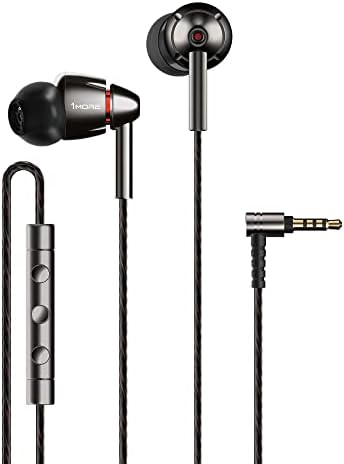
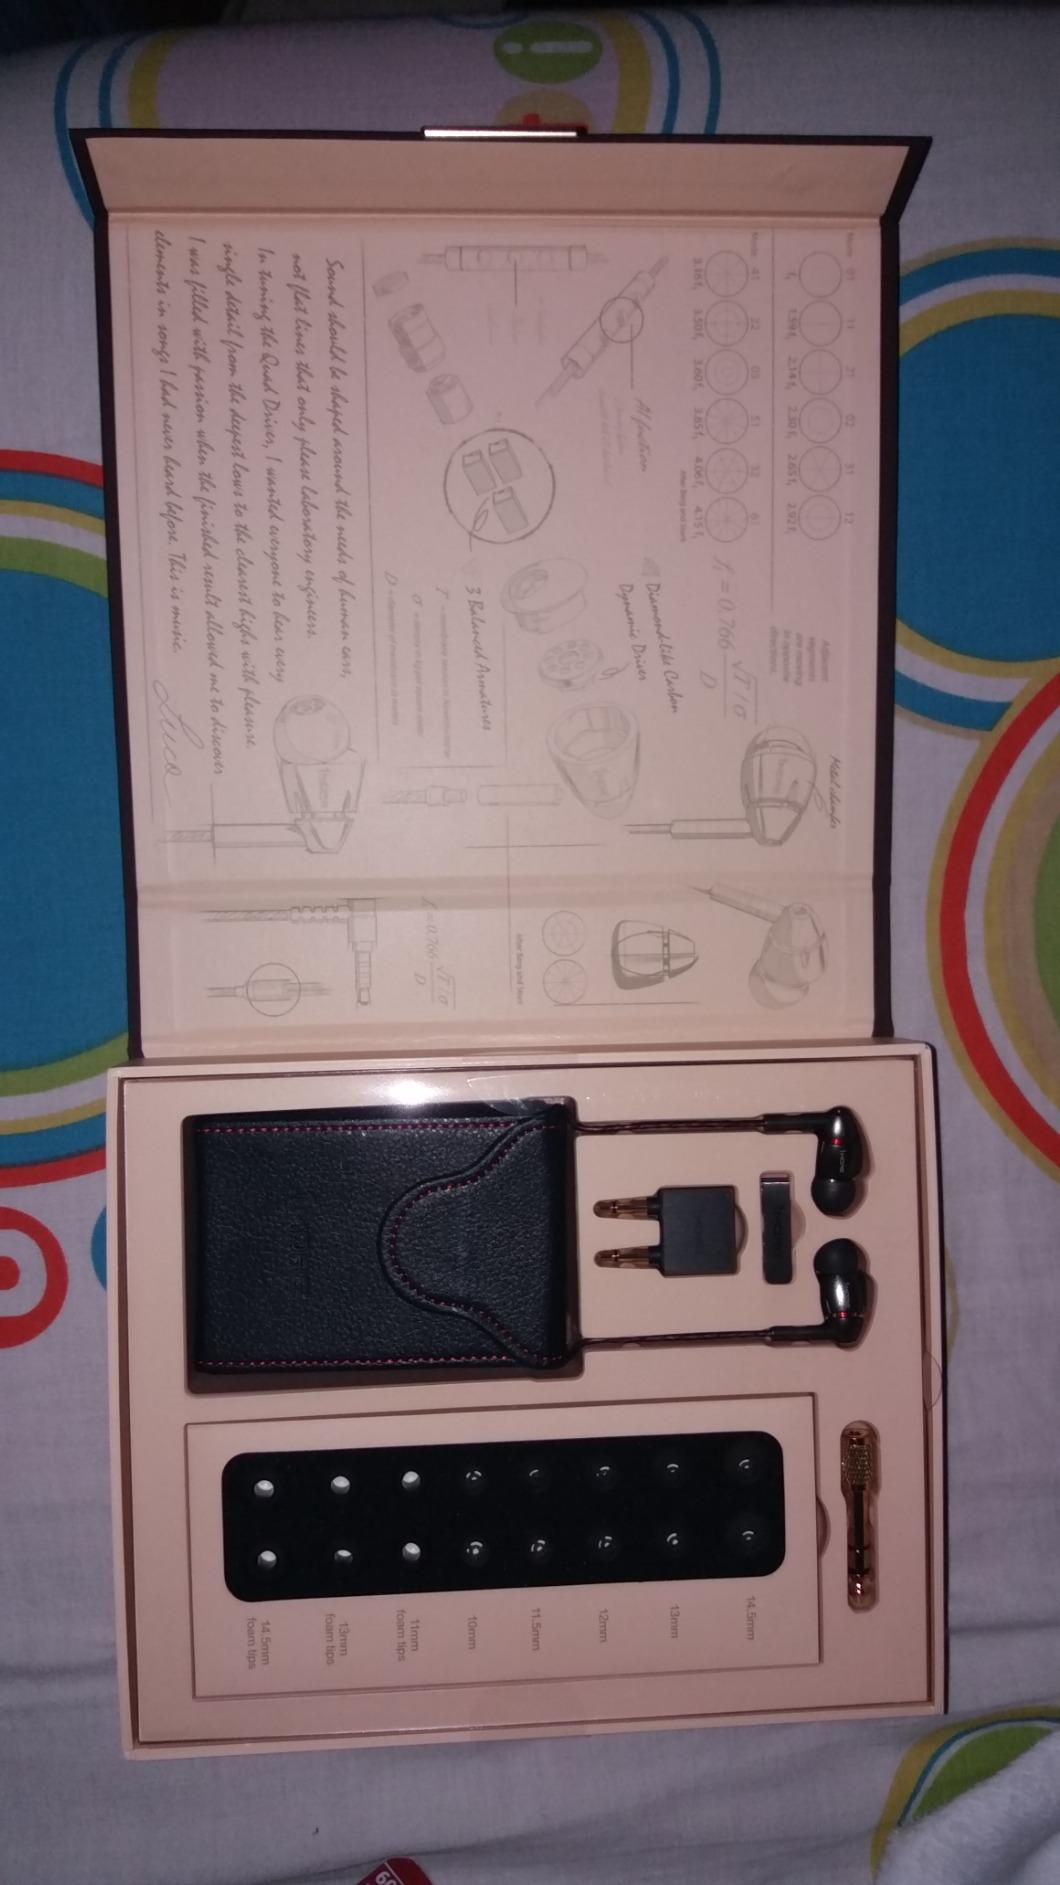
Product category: headphones
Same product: yes